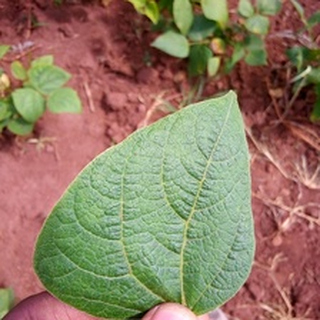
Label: healthy_bean